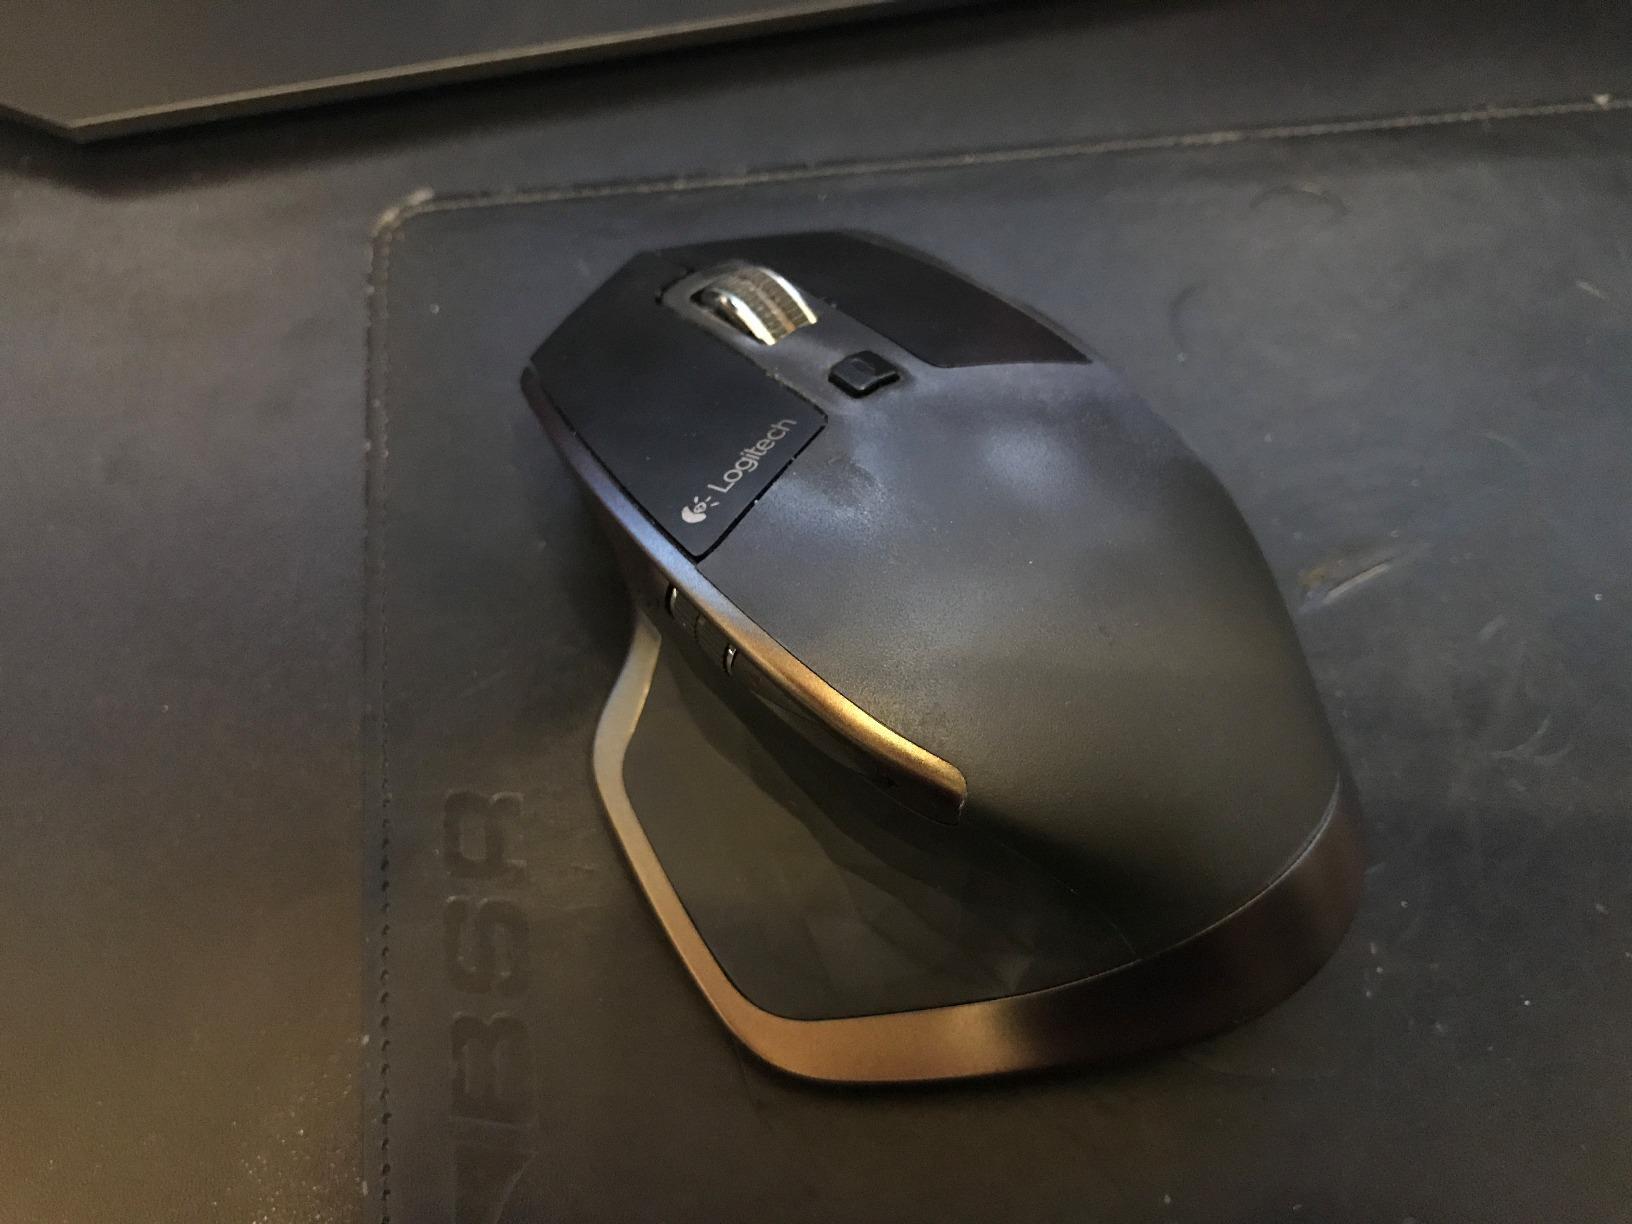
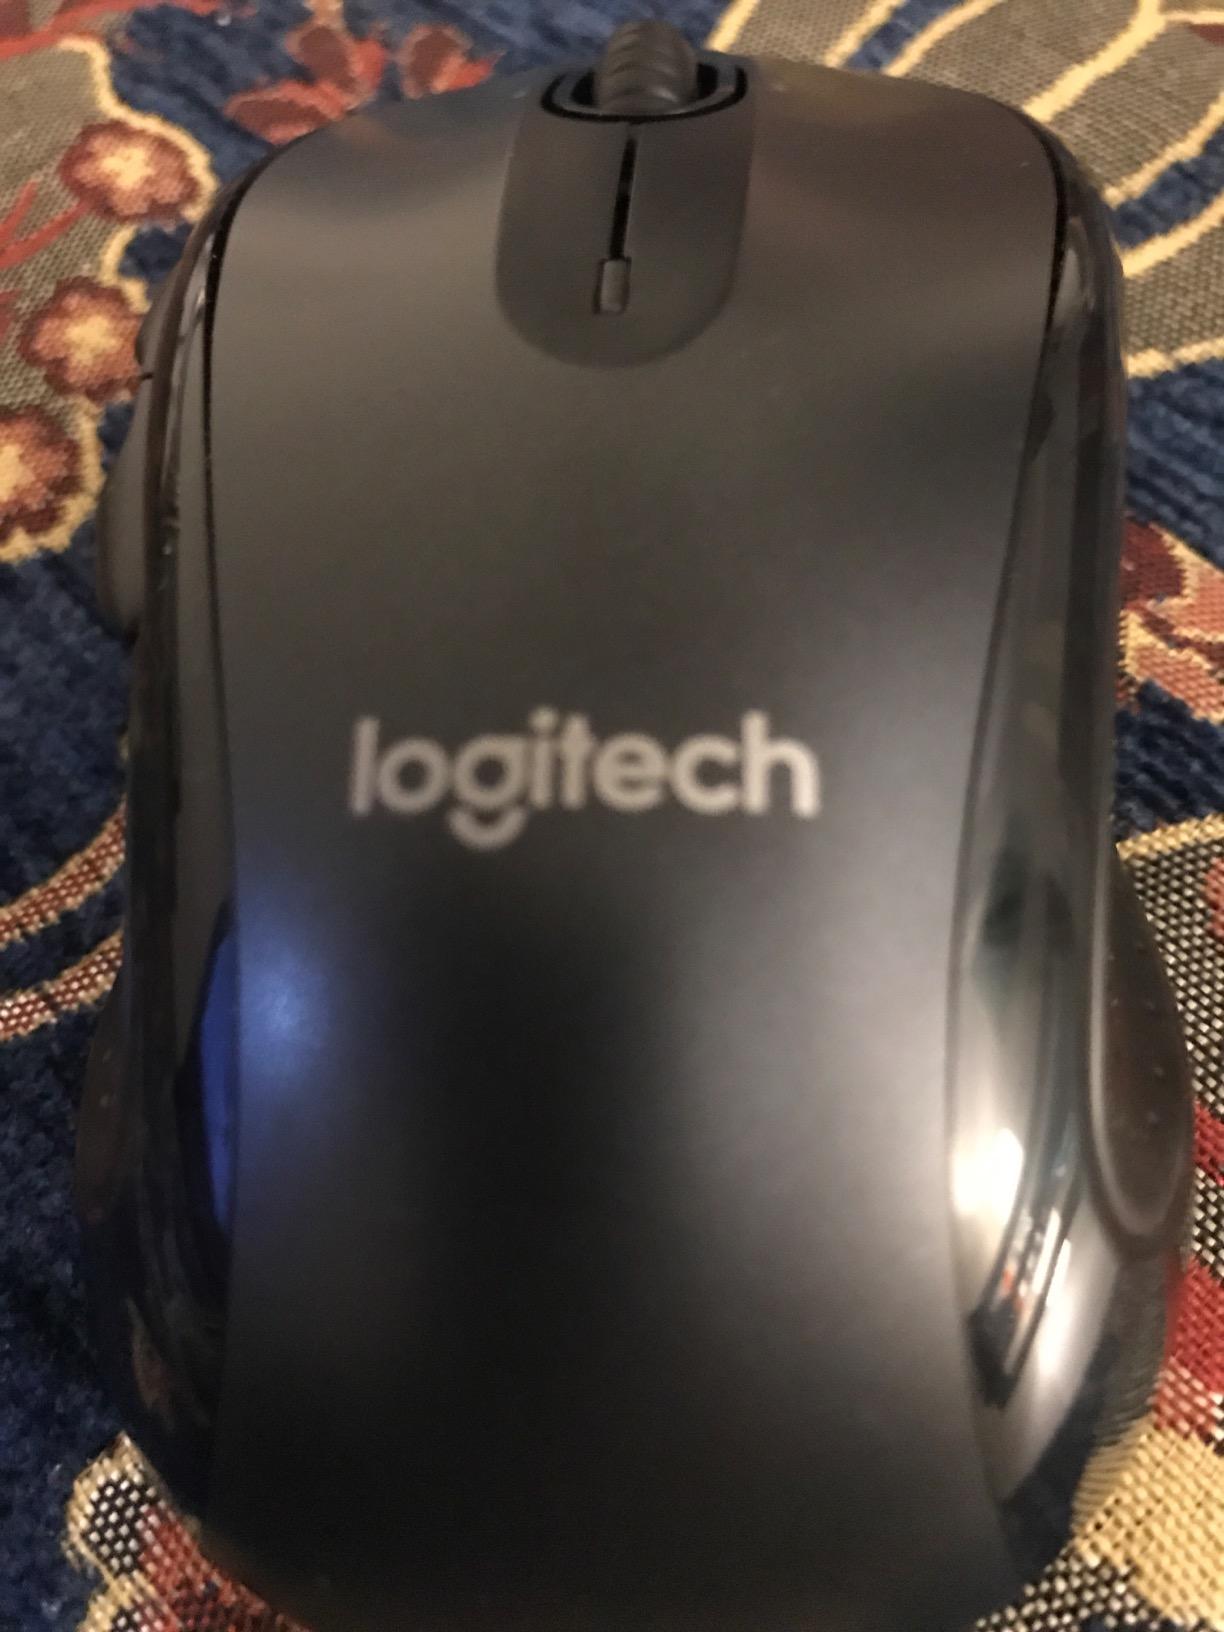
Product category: mouse
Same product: no